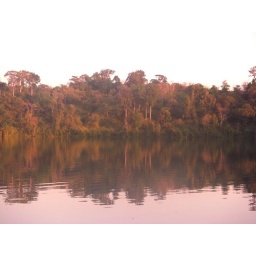
We walked around the lake and watched the birds arriving at sunset. Magical place.